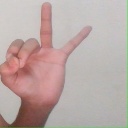
अक्षर: ण